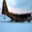
Label: airplane